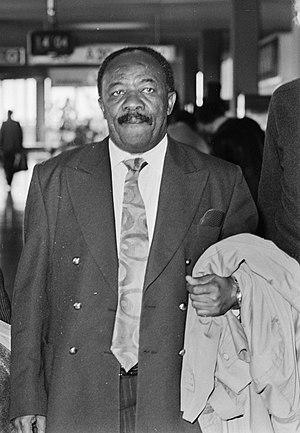
Les ministres des relations internationales et de la coopération d'Afrique du Sud sont compétents pour tout ce qui concerne les relations diplomatiques de l'Afrique du Sud avec les pays tiers. La fonction fut instituée sous le mandat de James Barry Hertzog. Jusqu'en 1955, elle était assumée par le premier ministre en titre.